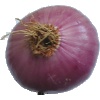
Label: Onion Red Peeled 1